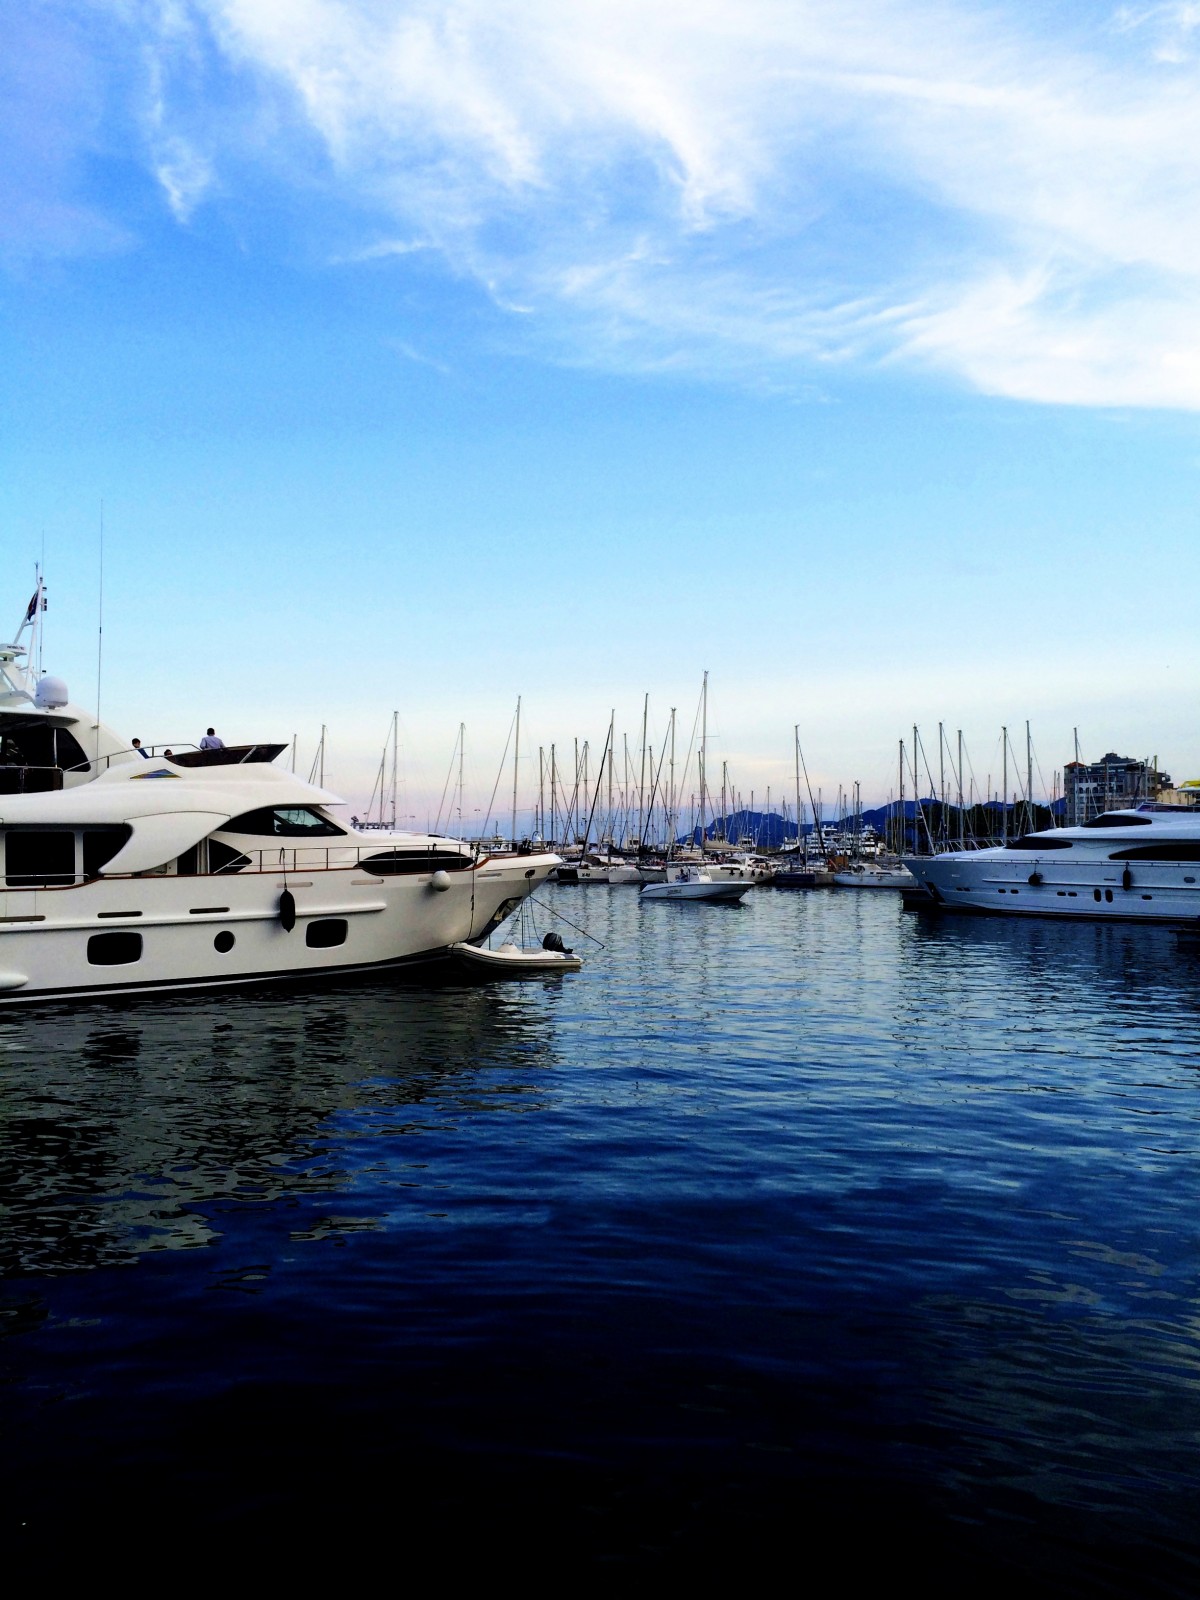
Tags: coast, water, ocean, horizon, dock, cloud, sky, boat, dusk, reflection, vehicle, bay, harbor, marina, boating